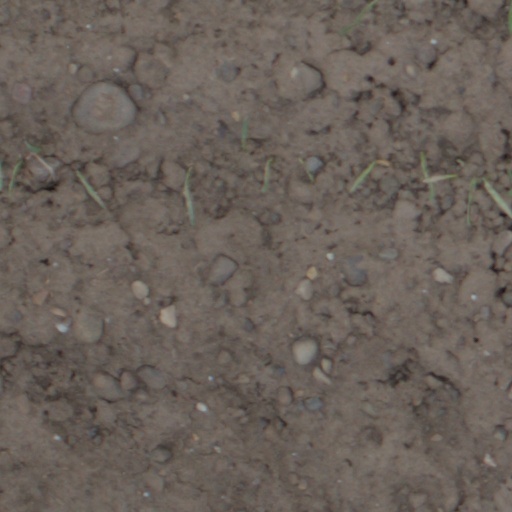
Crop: wheat